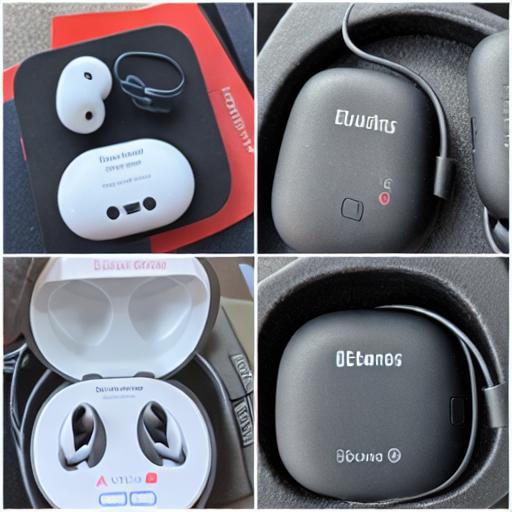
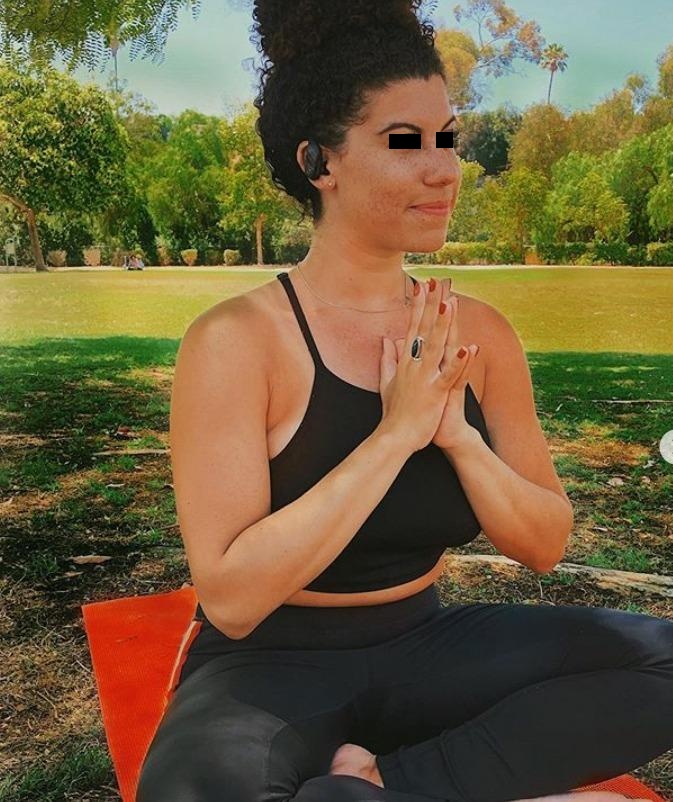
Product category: earbuds
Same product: no